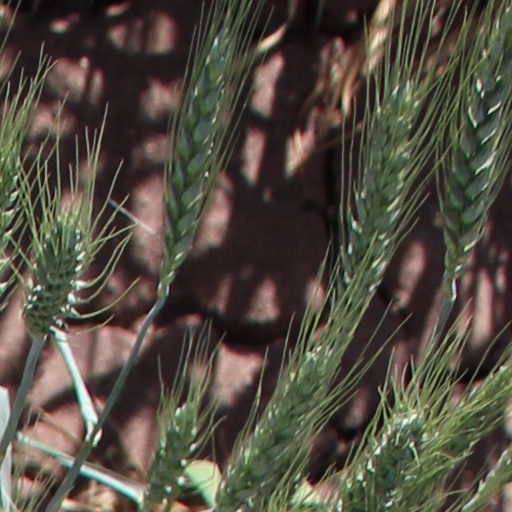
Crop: wheat